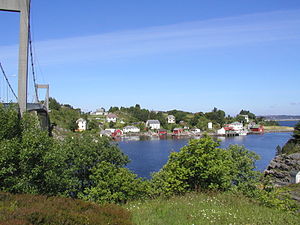
Herdla
Herdla
Herdla er en ø i den nordlige ende af Askøy kommune i Vestland. Den 1,6 kvadratkilometer store ø ligger 30 km fra Kleppestø og Askøybroen. Herdla er det rigeste fugleområde i Hordaland med 224 registrerede fuglearter. Det særprægede og produktive hav- og vådarksområdet på Herdla førte til at et område på 3,1 kvadratkilometer blev fredet i 1985, og er en del af det 1,3 kvadratkilometer store naturreservat som omfatter Herdlevalen og strandene rundt om denne. Naturreservatet er med til at gøre Herdla til et vigtigt rejsemål.